Kohala District Courthouse

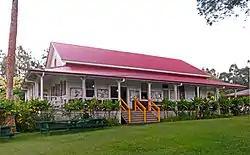

The Kohala District Courthouse is a historic courthouse in Kapaau on the island of Hawaii. The courthouse was built in 1889 to serve as a district court for the Kingdom of Hawaii; it continued to serve as a courthouse through U.S. annexation and Hawaii's eventual statehood, only closing in 1975. It was designed in the style of a traditional Hawaiian plantation house, which is reflected in its wide lanai, single-walled exterior, and corrugated metal roof; the ornamentation on its lanai sets it apart from other local buildings. A statue of Kamehameha I, who was born in Kohala, stands in front of the building.